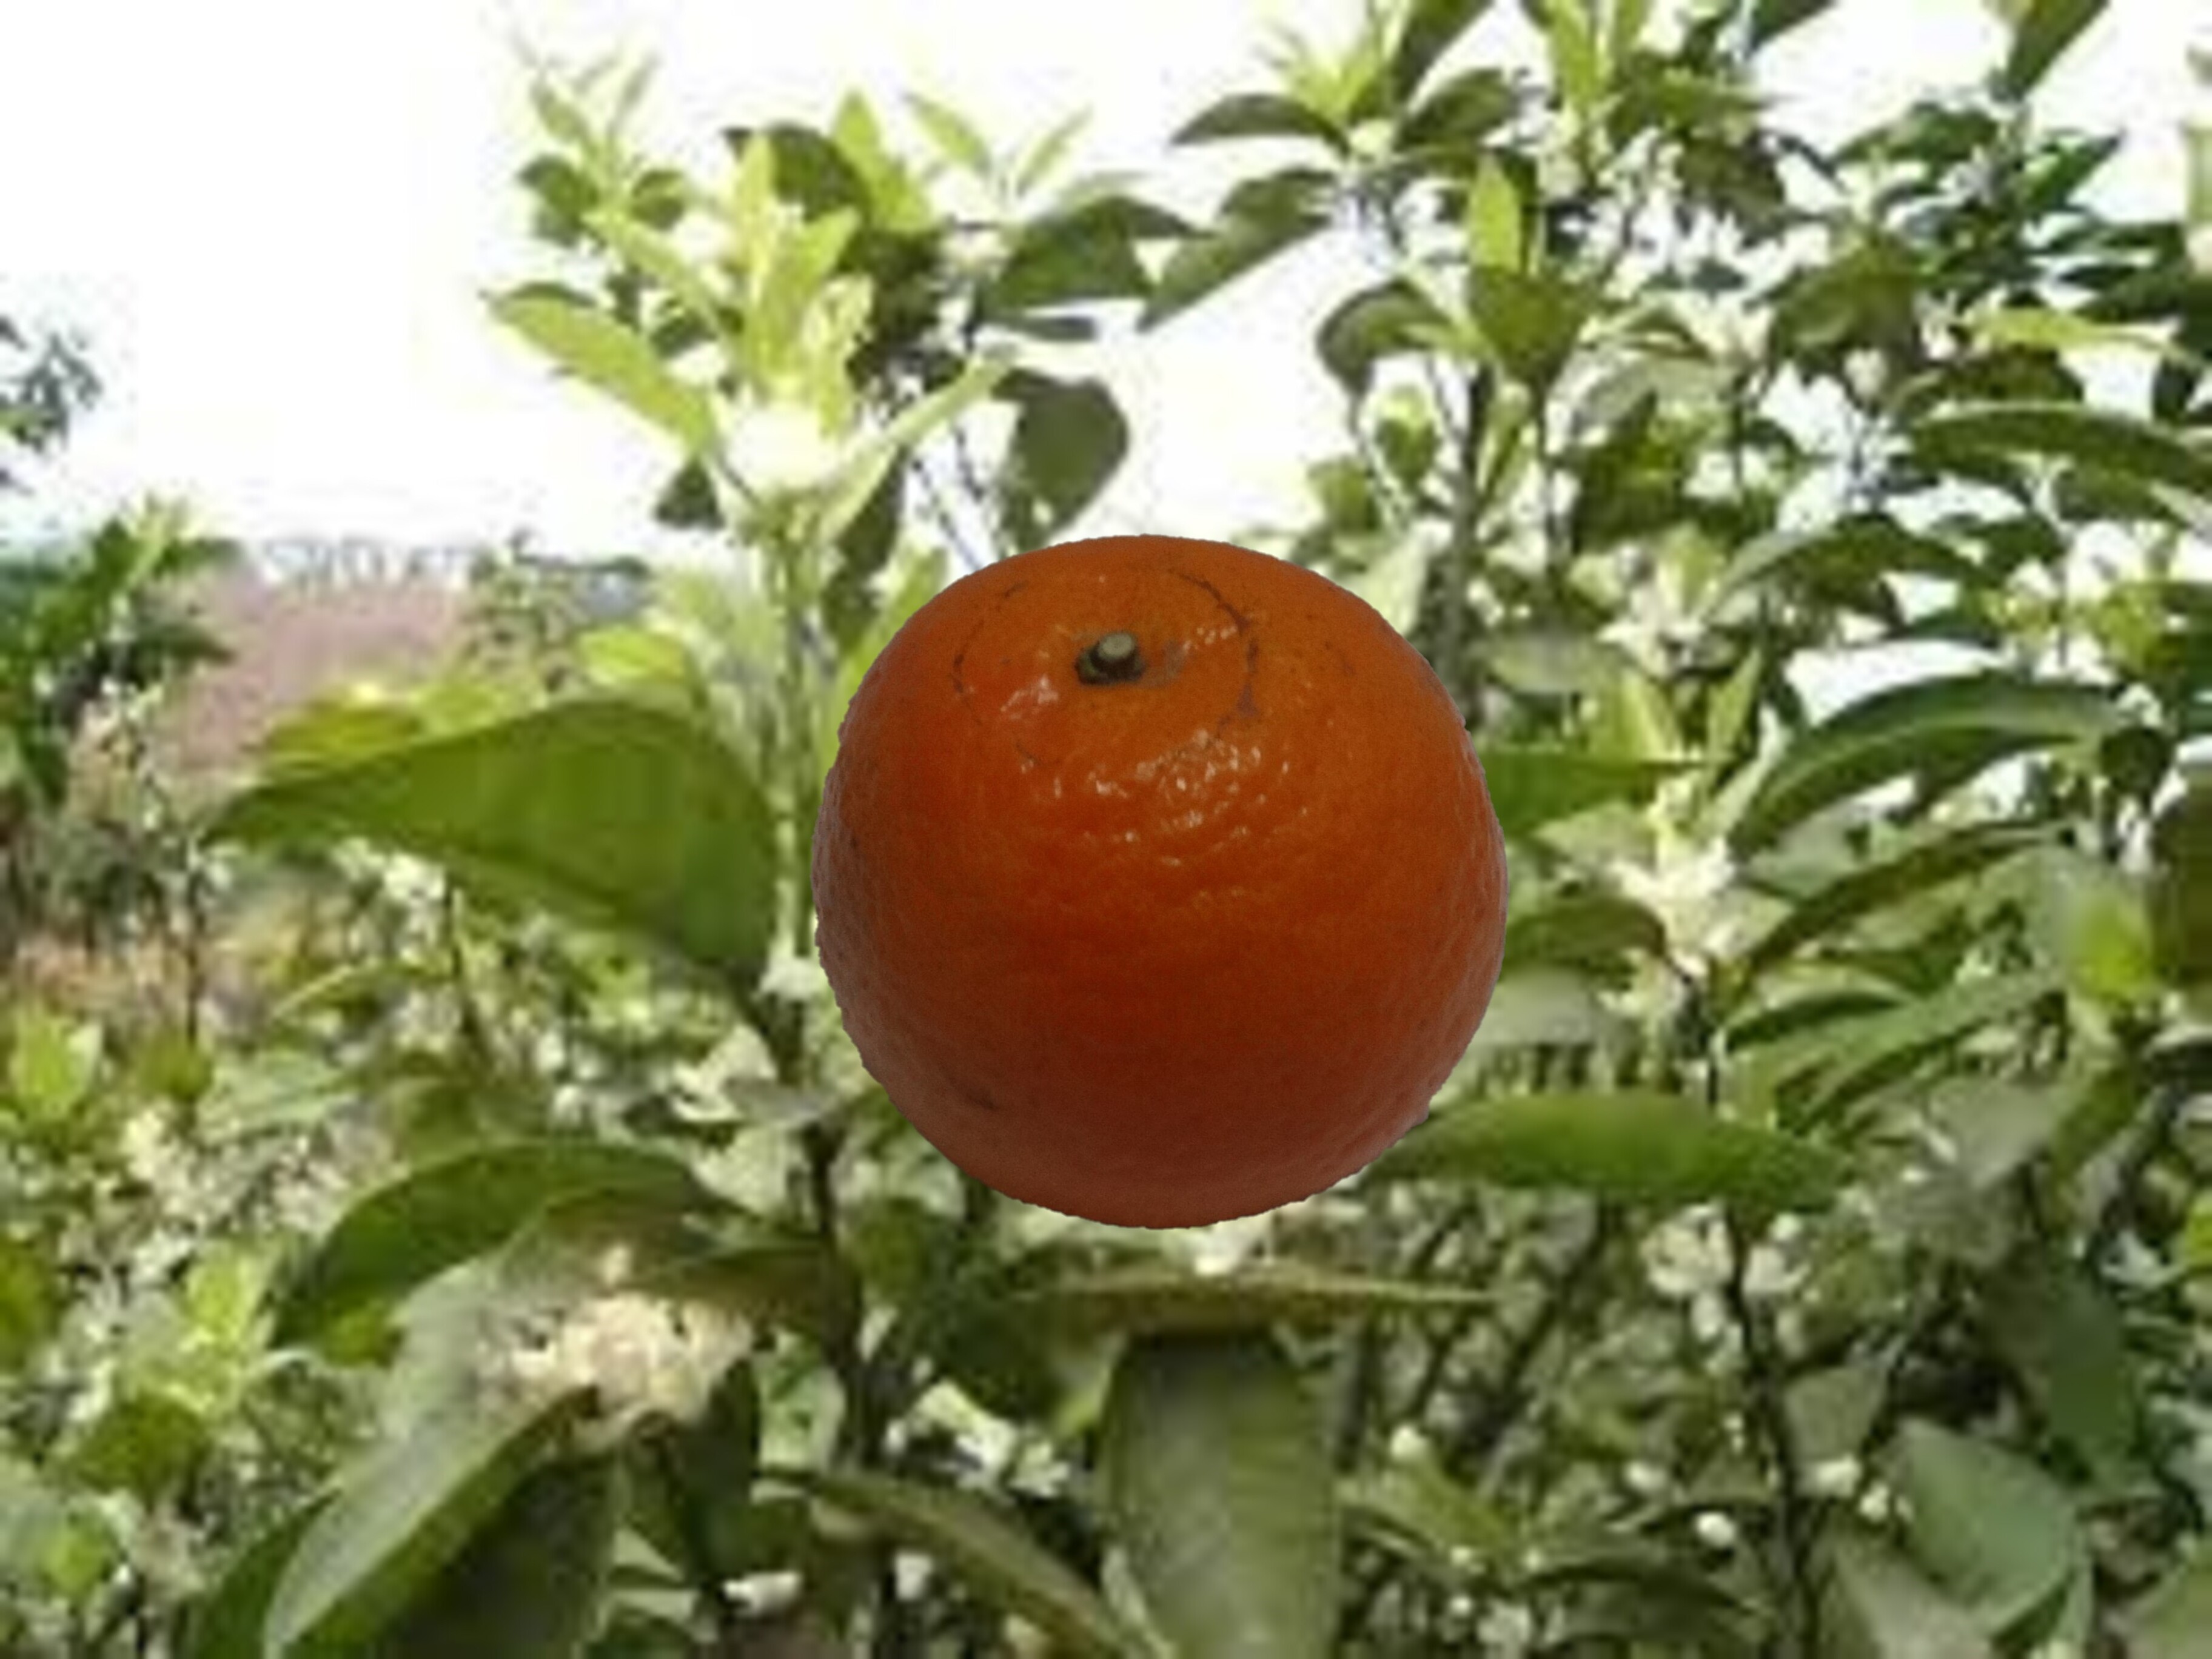
Citrus fruit variety: tankan